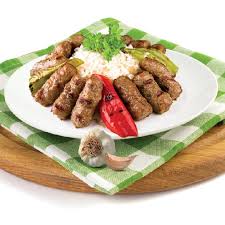
Label: meatball